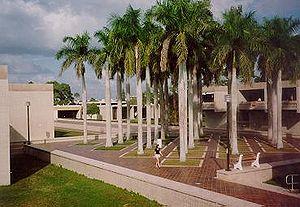
Le New College of Florida est une université d'arts libéraux située à Sarasota en Floride, aux États-Unis.